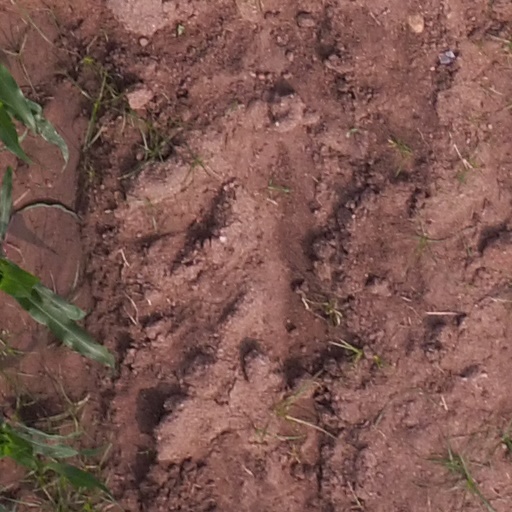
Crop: maize; corn